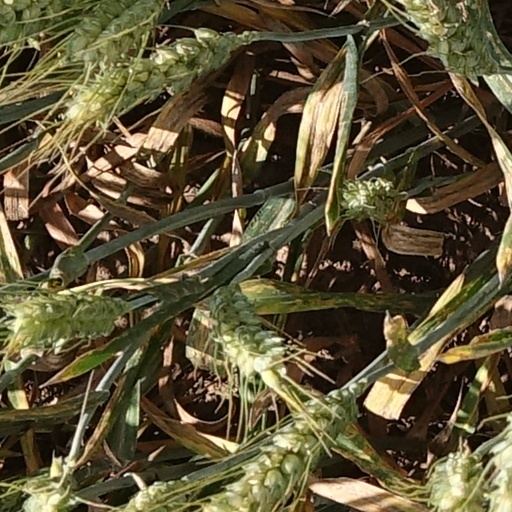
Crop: wheat